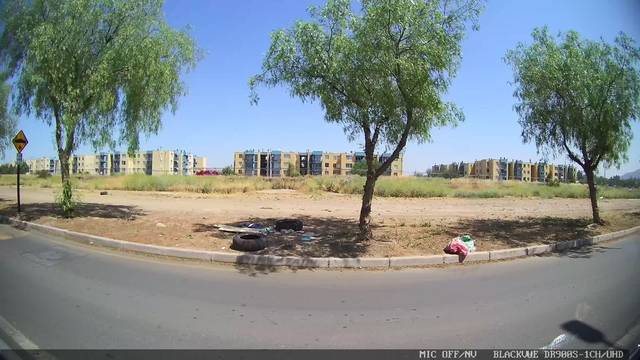
Region: Chile
Coordinates: -33.588, -70.549